Kmart

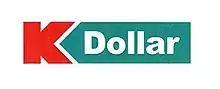
The KDollar logo (November 2004–2012)

In 1990, in an effort to update its image, Kmart introduced a new logo. It dropped the old-style italic "K" with a turquoise "mart" in favor of a red block letter K with the word "mart" written in script and contained inside the "K". Kmart then began remodeling stores shortly thereafter. This logo was replaced in 2004 with the current one. In 1990, Little Caesars Pizza opened its first in-store Kmart restaurant in Rochester, Michigan (coincidentally, Little Caesars and Kmart were both founded in Garden City, Michigan, in 1959 and 1962 respectively). In 1995, Kmart also tried to reinvent itself by using the short-lived name Today's Kmart.